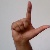
The image shows a hand gesture representing the letter 'L' in Indian Sign Language.